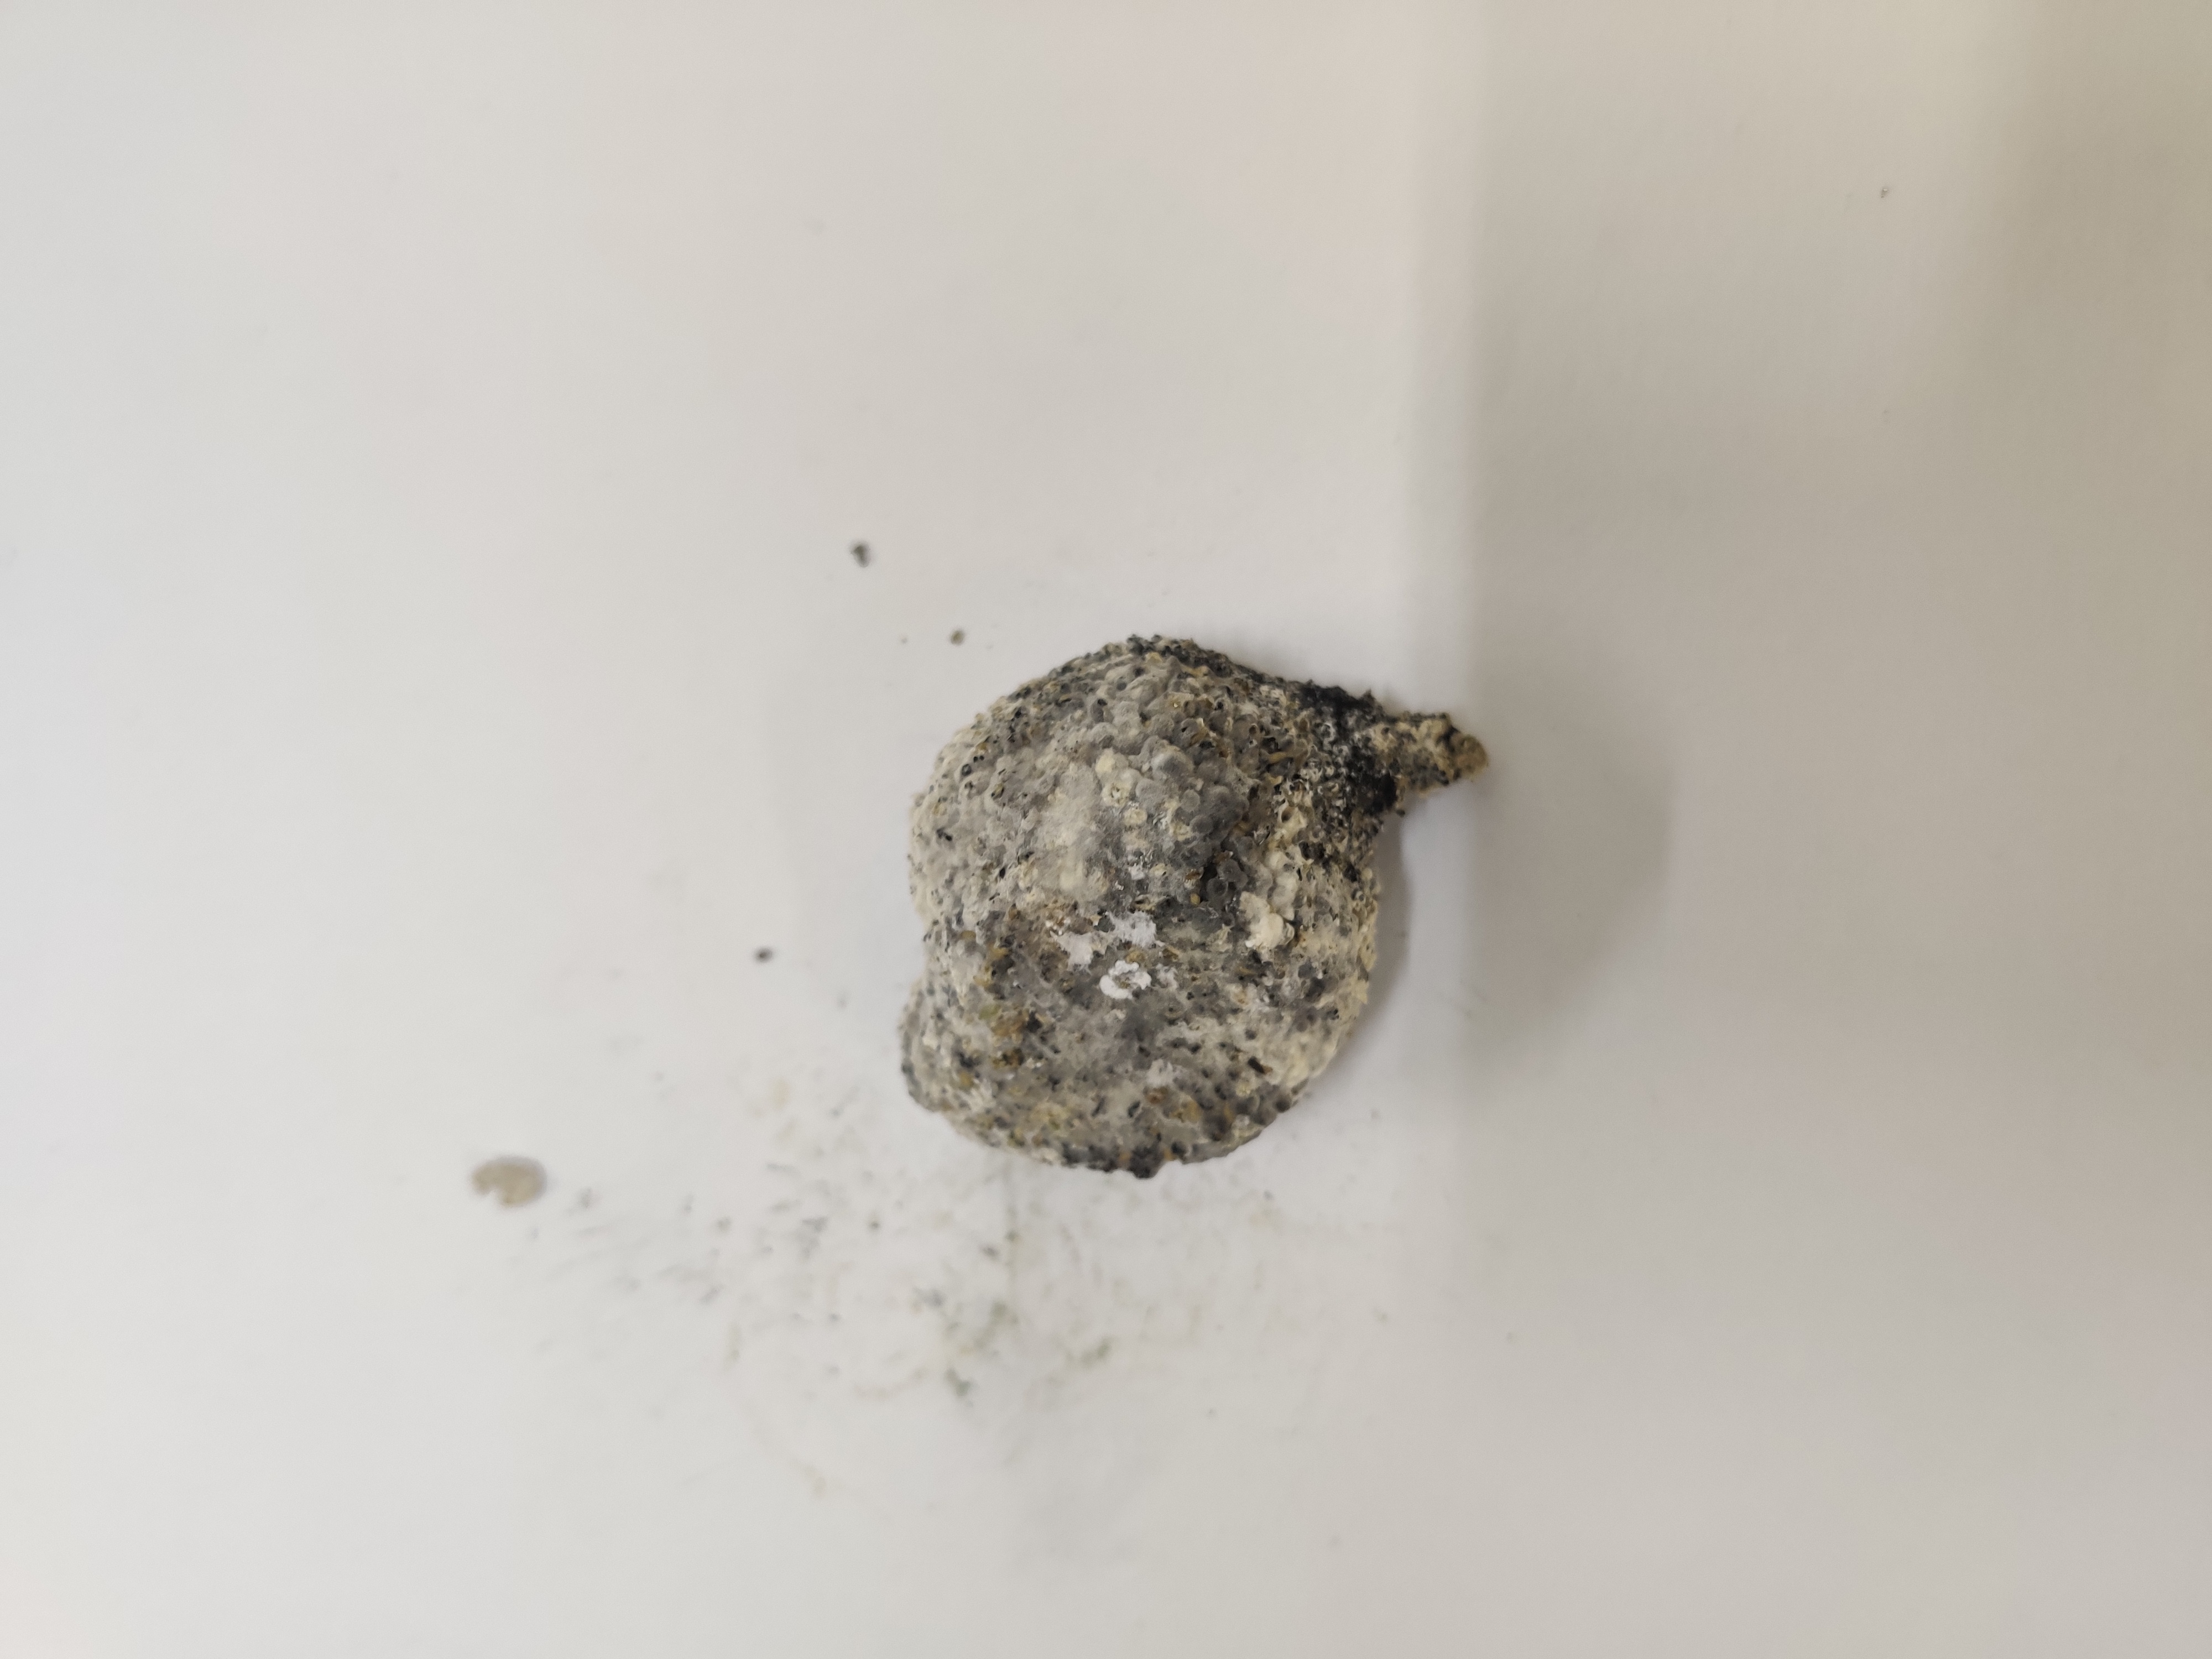
Crop: Spiny Gourd
Condition: Damaged